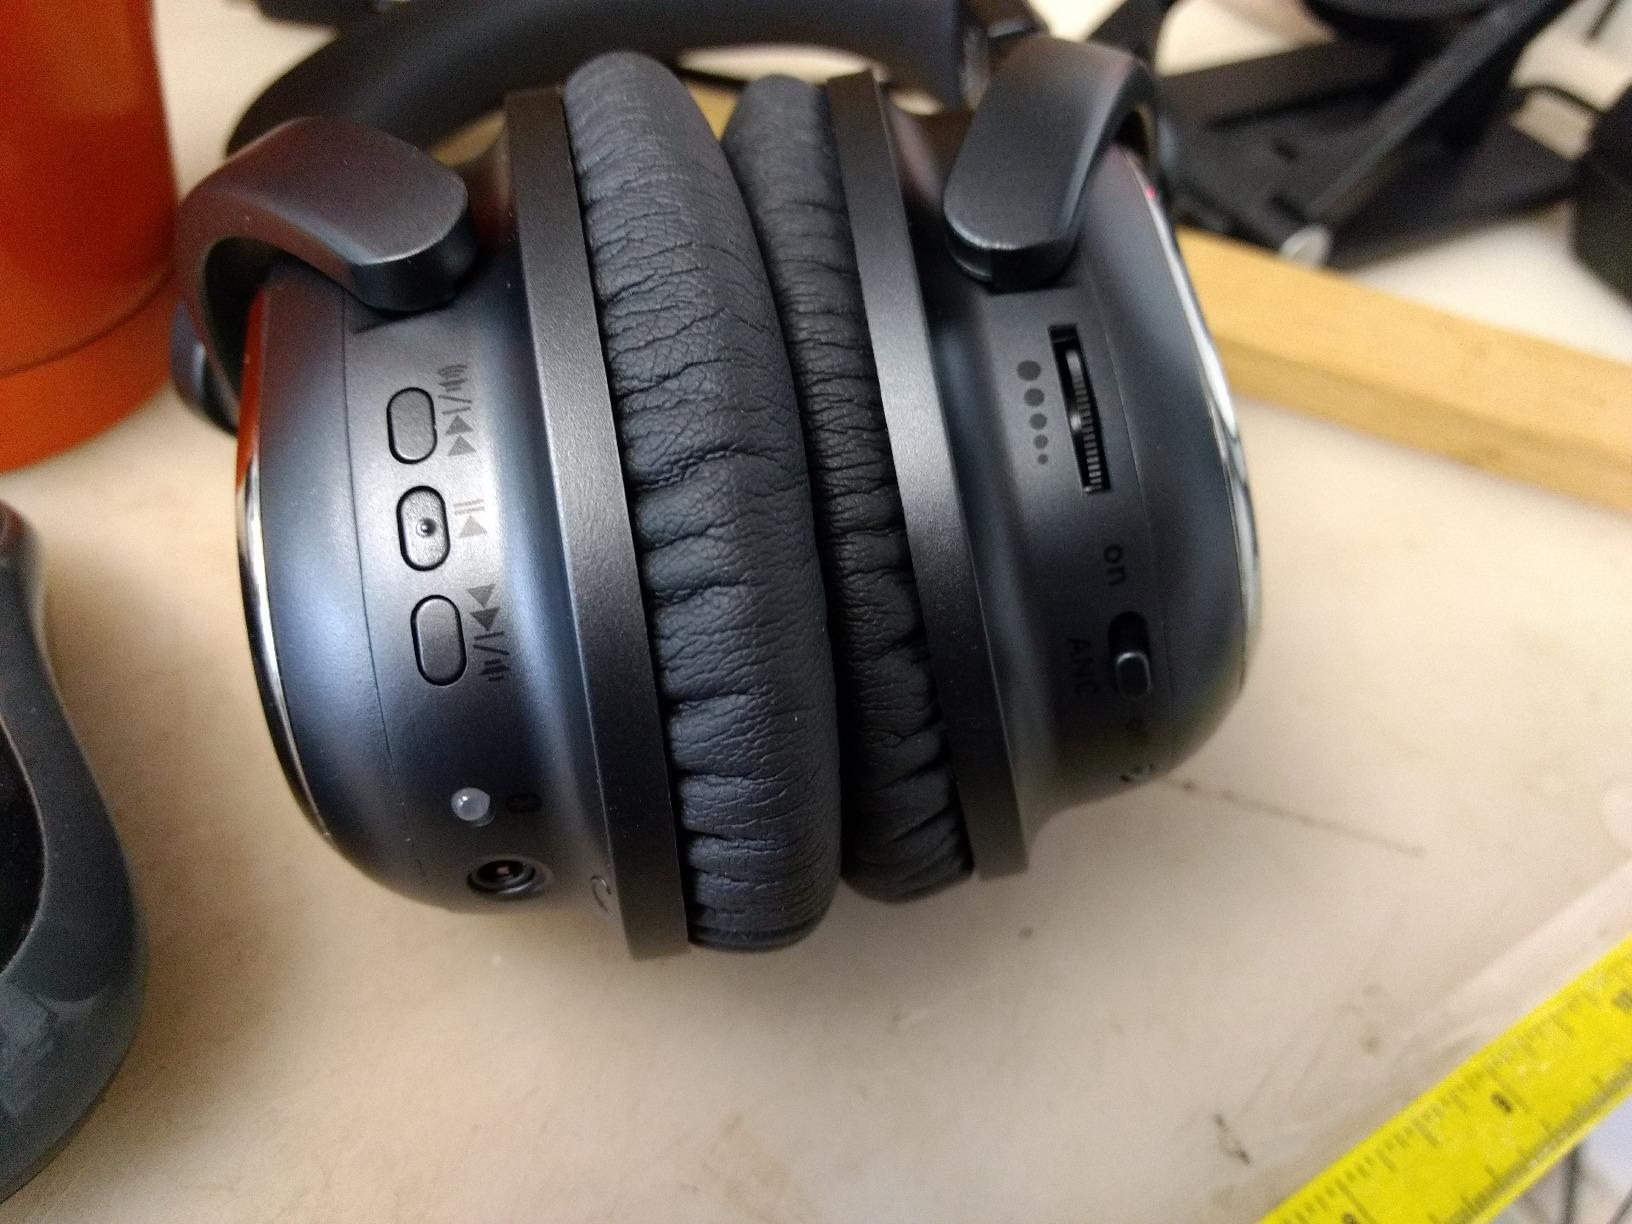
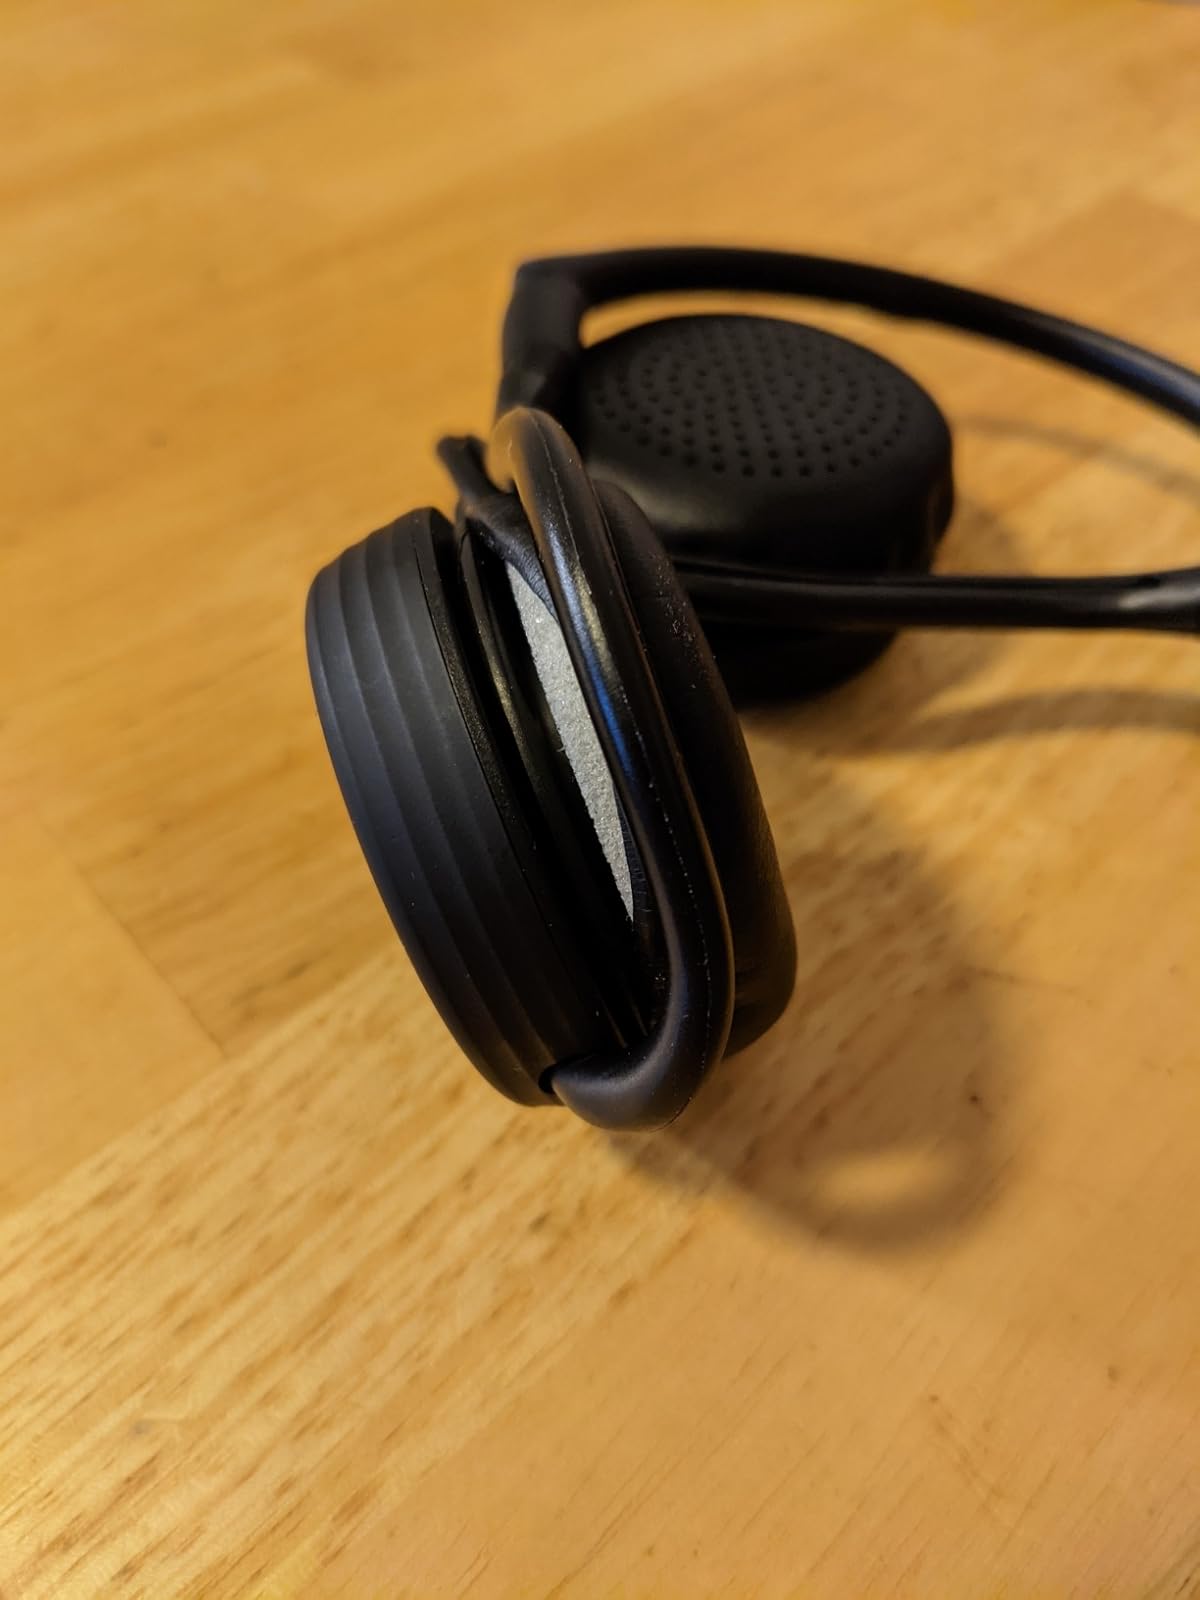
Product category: headphones
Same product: no